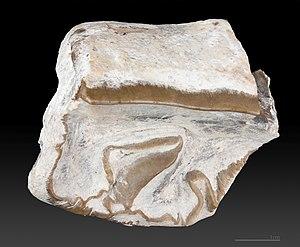
Jean-Baptiste Noulet est un chercheur et naturaliste français né le 1ᵉʳ mai 1802 et mort le 24 mai 1890 à Venerque, département de la Haute-Garonne.
Le paratype est un spécimen cité dans le protologue qui n'est ni l'holotype, ni un isotype, ni l'un des syntypes quand l'auteur a désigné plusieurs spécimens à la fois comme types.
Les Amynodontidae constituent une famille éteinte de mammifères périssodactyles qui ressemblaient aux hippopotames dont ils avaient la taille et l'allure ; comme eux, ils ne portaient pas de cornes et se nourrissaient de plantes aquatiques.
Moissac est une commune française située dans le département de Tarn-et-Garonne en région Occitanie.
Cadurcotherium, est un genre éteint de rhinocéros primitifs, sans cornes, de la famille également éteinte des Amynodontidae, et parfois placé dans la tribu des Cadurcodontini.